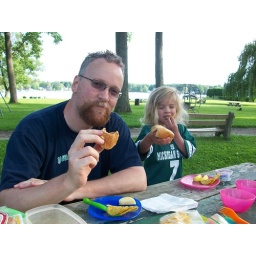
Taken on the new bike bath around Clark Lake.